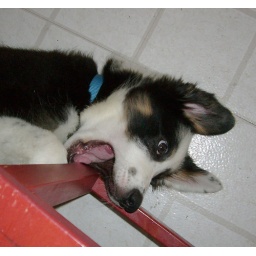
Buzz eating a chair in the kitchen.  8.25.2006